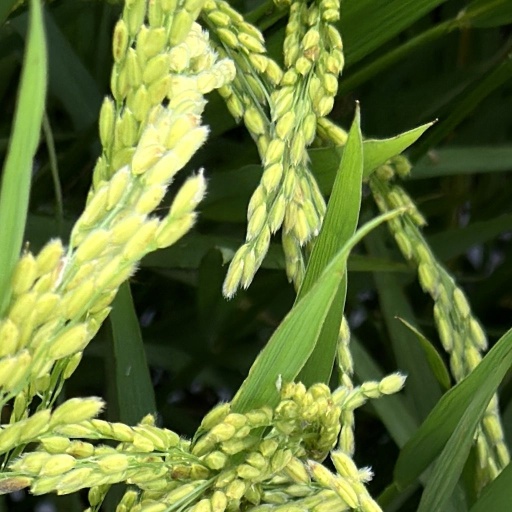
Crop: rice